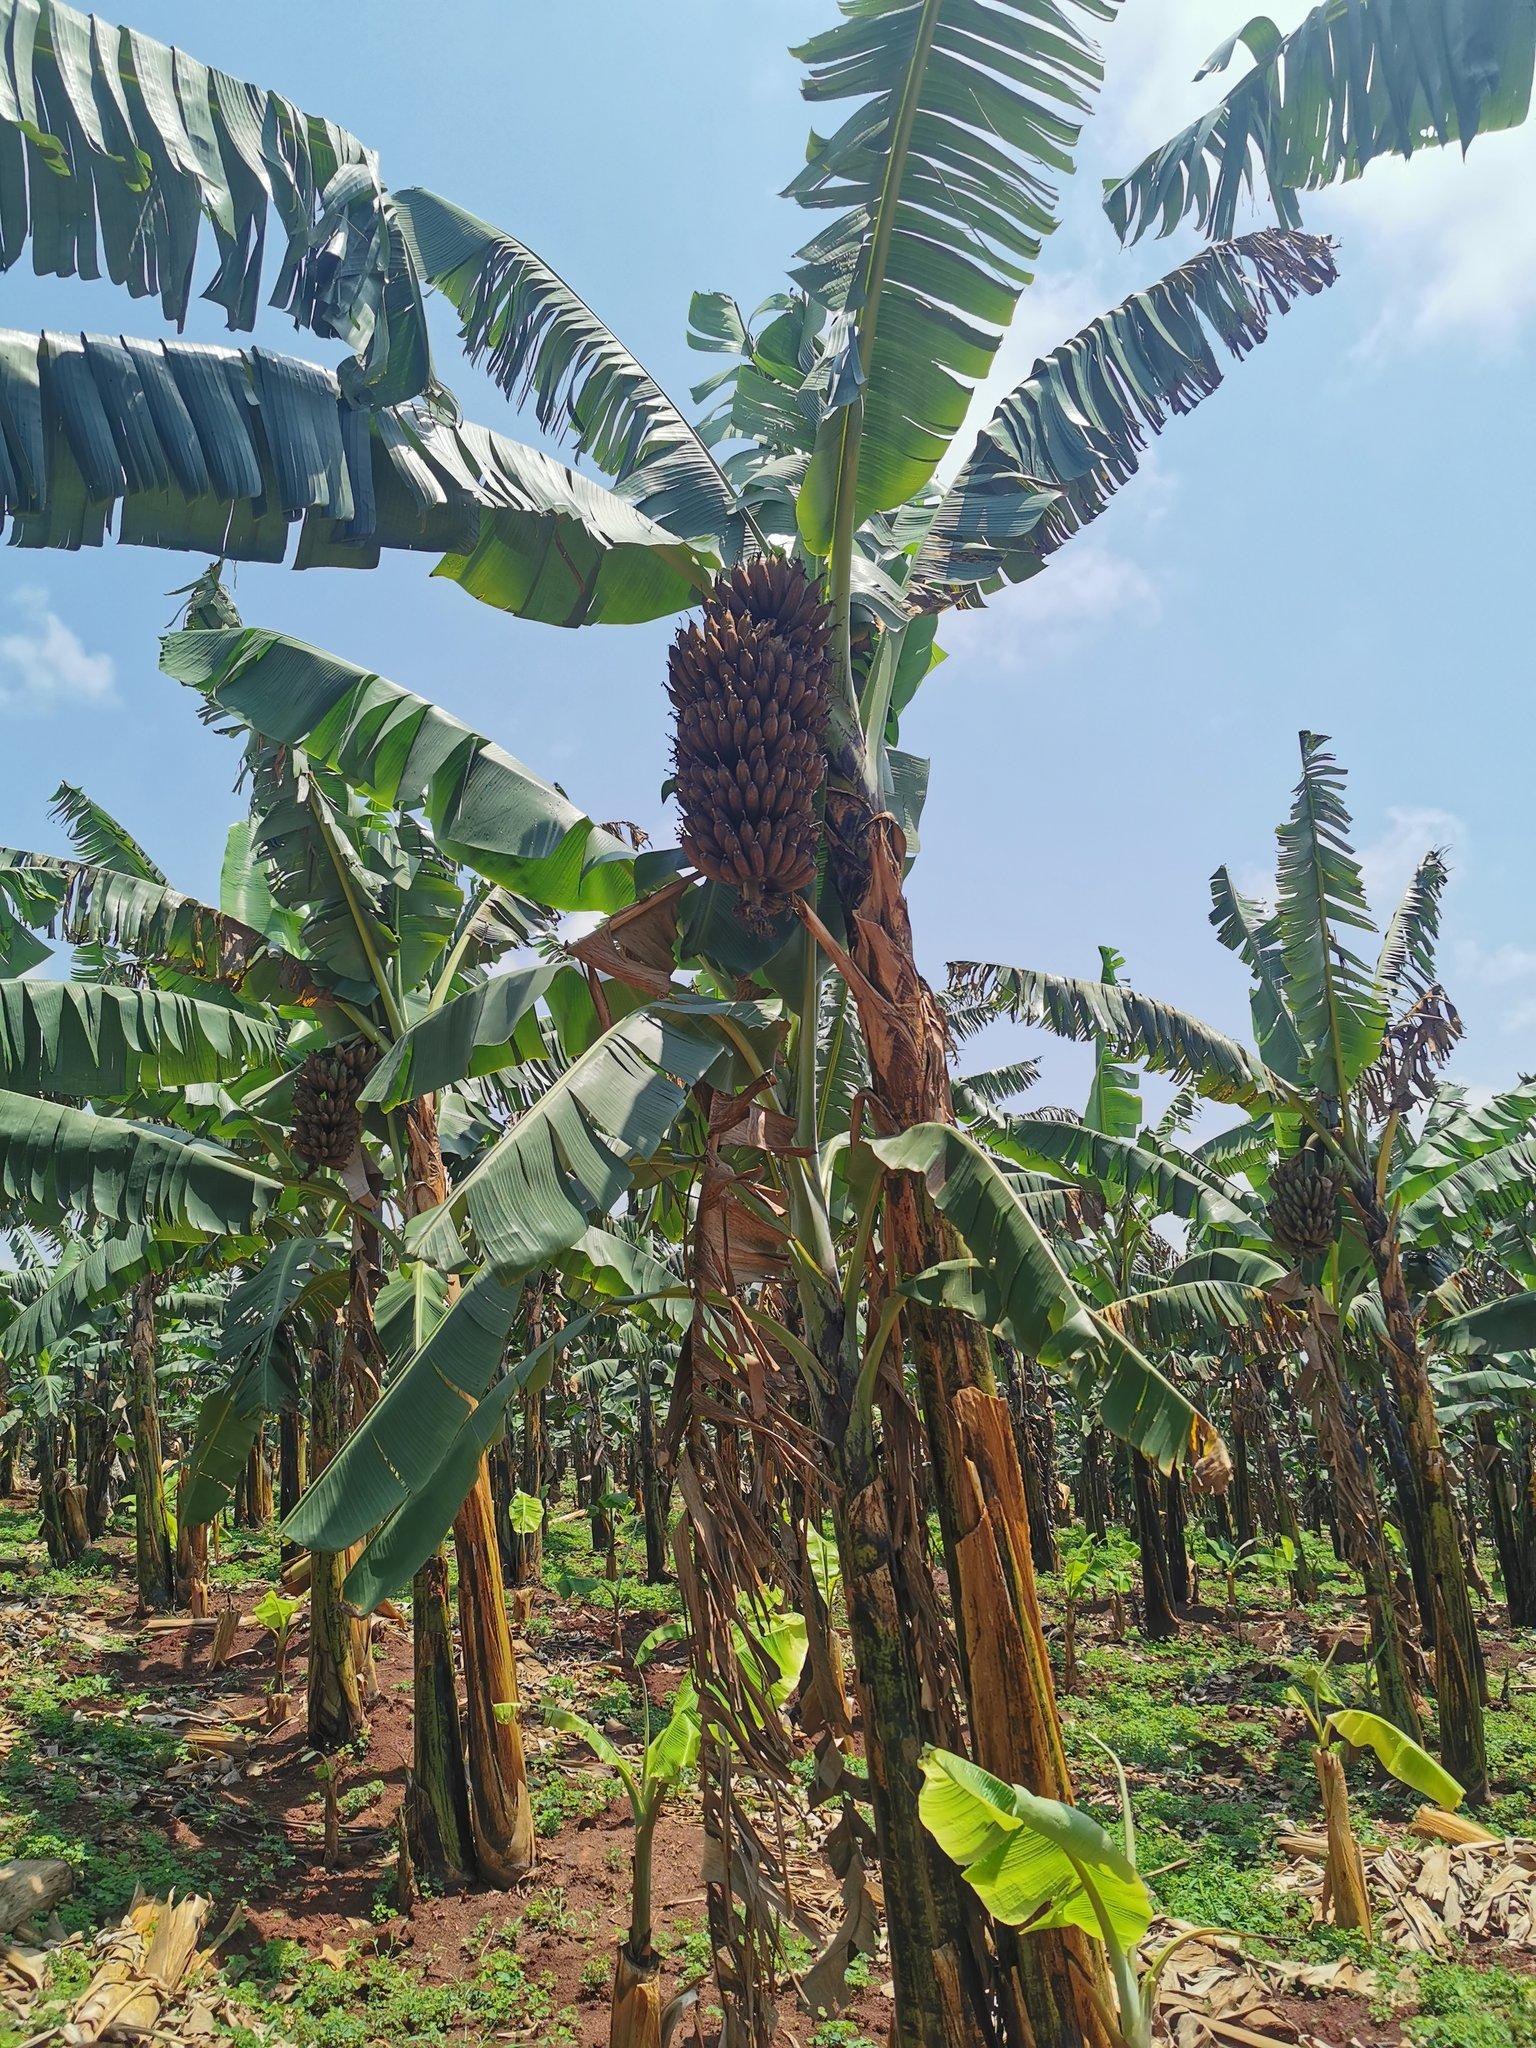
Mashina ya migomba yenye majani mapana ya kijani yamesimama kwenye shamba lenye rutuba, yakikua vizuri katika mstari uliopangwa kwa uangalifu na kuashiria juhudi za wakulima katika kilimo cha matunda hayo.